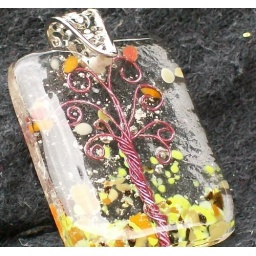
spiral tree in glass